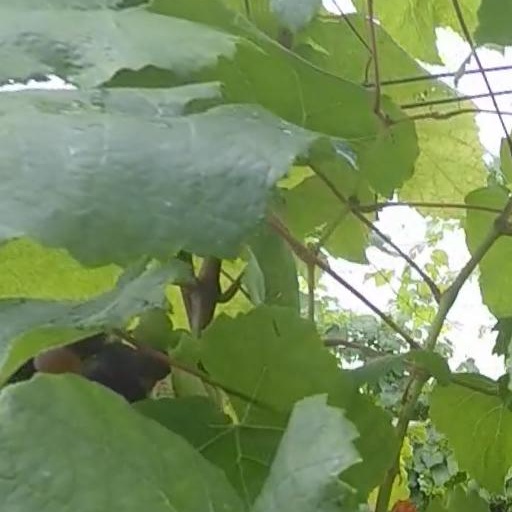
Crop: grape